Ayreon

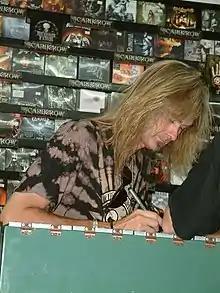
Arjen Anthony Lucassen, the main creative force behind Ayreon

Ayreon is a musical project by Dutch songwriter, singer, musician and record producer Arjen Anthony Lucassen. Ayreon's music is described as progressive rock, progressive metal and power metal sometimes combined with genres such as folk, electronica, experimental and classical music. The majority of Ayreon's albums are dubbed "rock operas" (or "metal operas") because the albums contain complex storylines featuring a host of characters, usually with each one being represented by a unique vocalist.